Hardtop

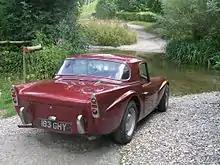
1959 Daimler SP250 with detachable hardtop

A detachable hardtop is a rigid, removable roof panel that is often stored in a car's trunk/boot.